Charles King Van Riper

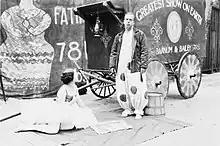
Van Riper acting in the play "Mr. Bunt"

Van Riper was active in theatrical as well as civic activities. In 1924, Van Riper played a role in "Mr. Bunt," an original play by Ira Mallory Remsen, which won the $100.00 prize annually offered by the Forest Theater. Michael J. Phillips from "The Morning Press" said this about Van Riper, "Charles King Van Riper as Jim, the circus clown ... shows a great deal of acting ability. He made Jim a faulty but likeable human being who wasn't just a character in a show, but a real man."